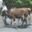
Label: cattle